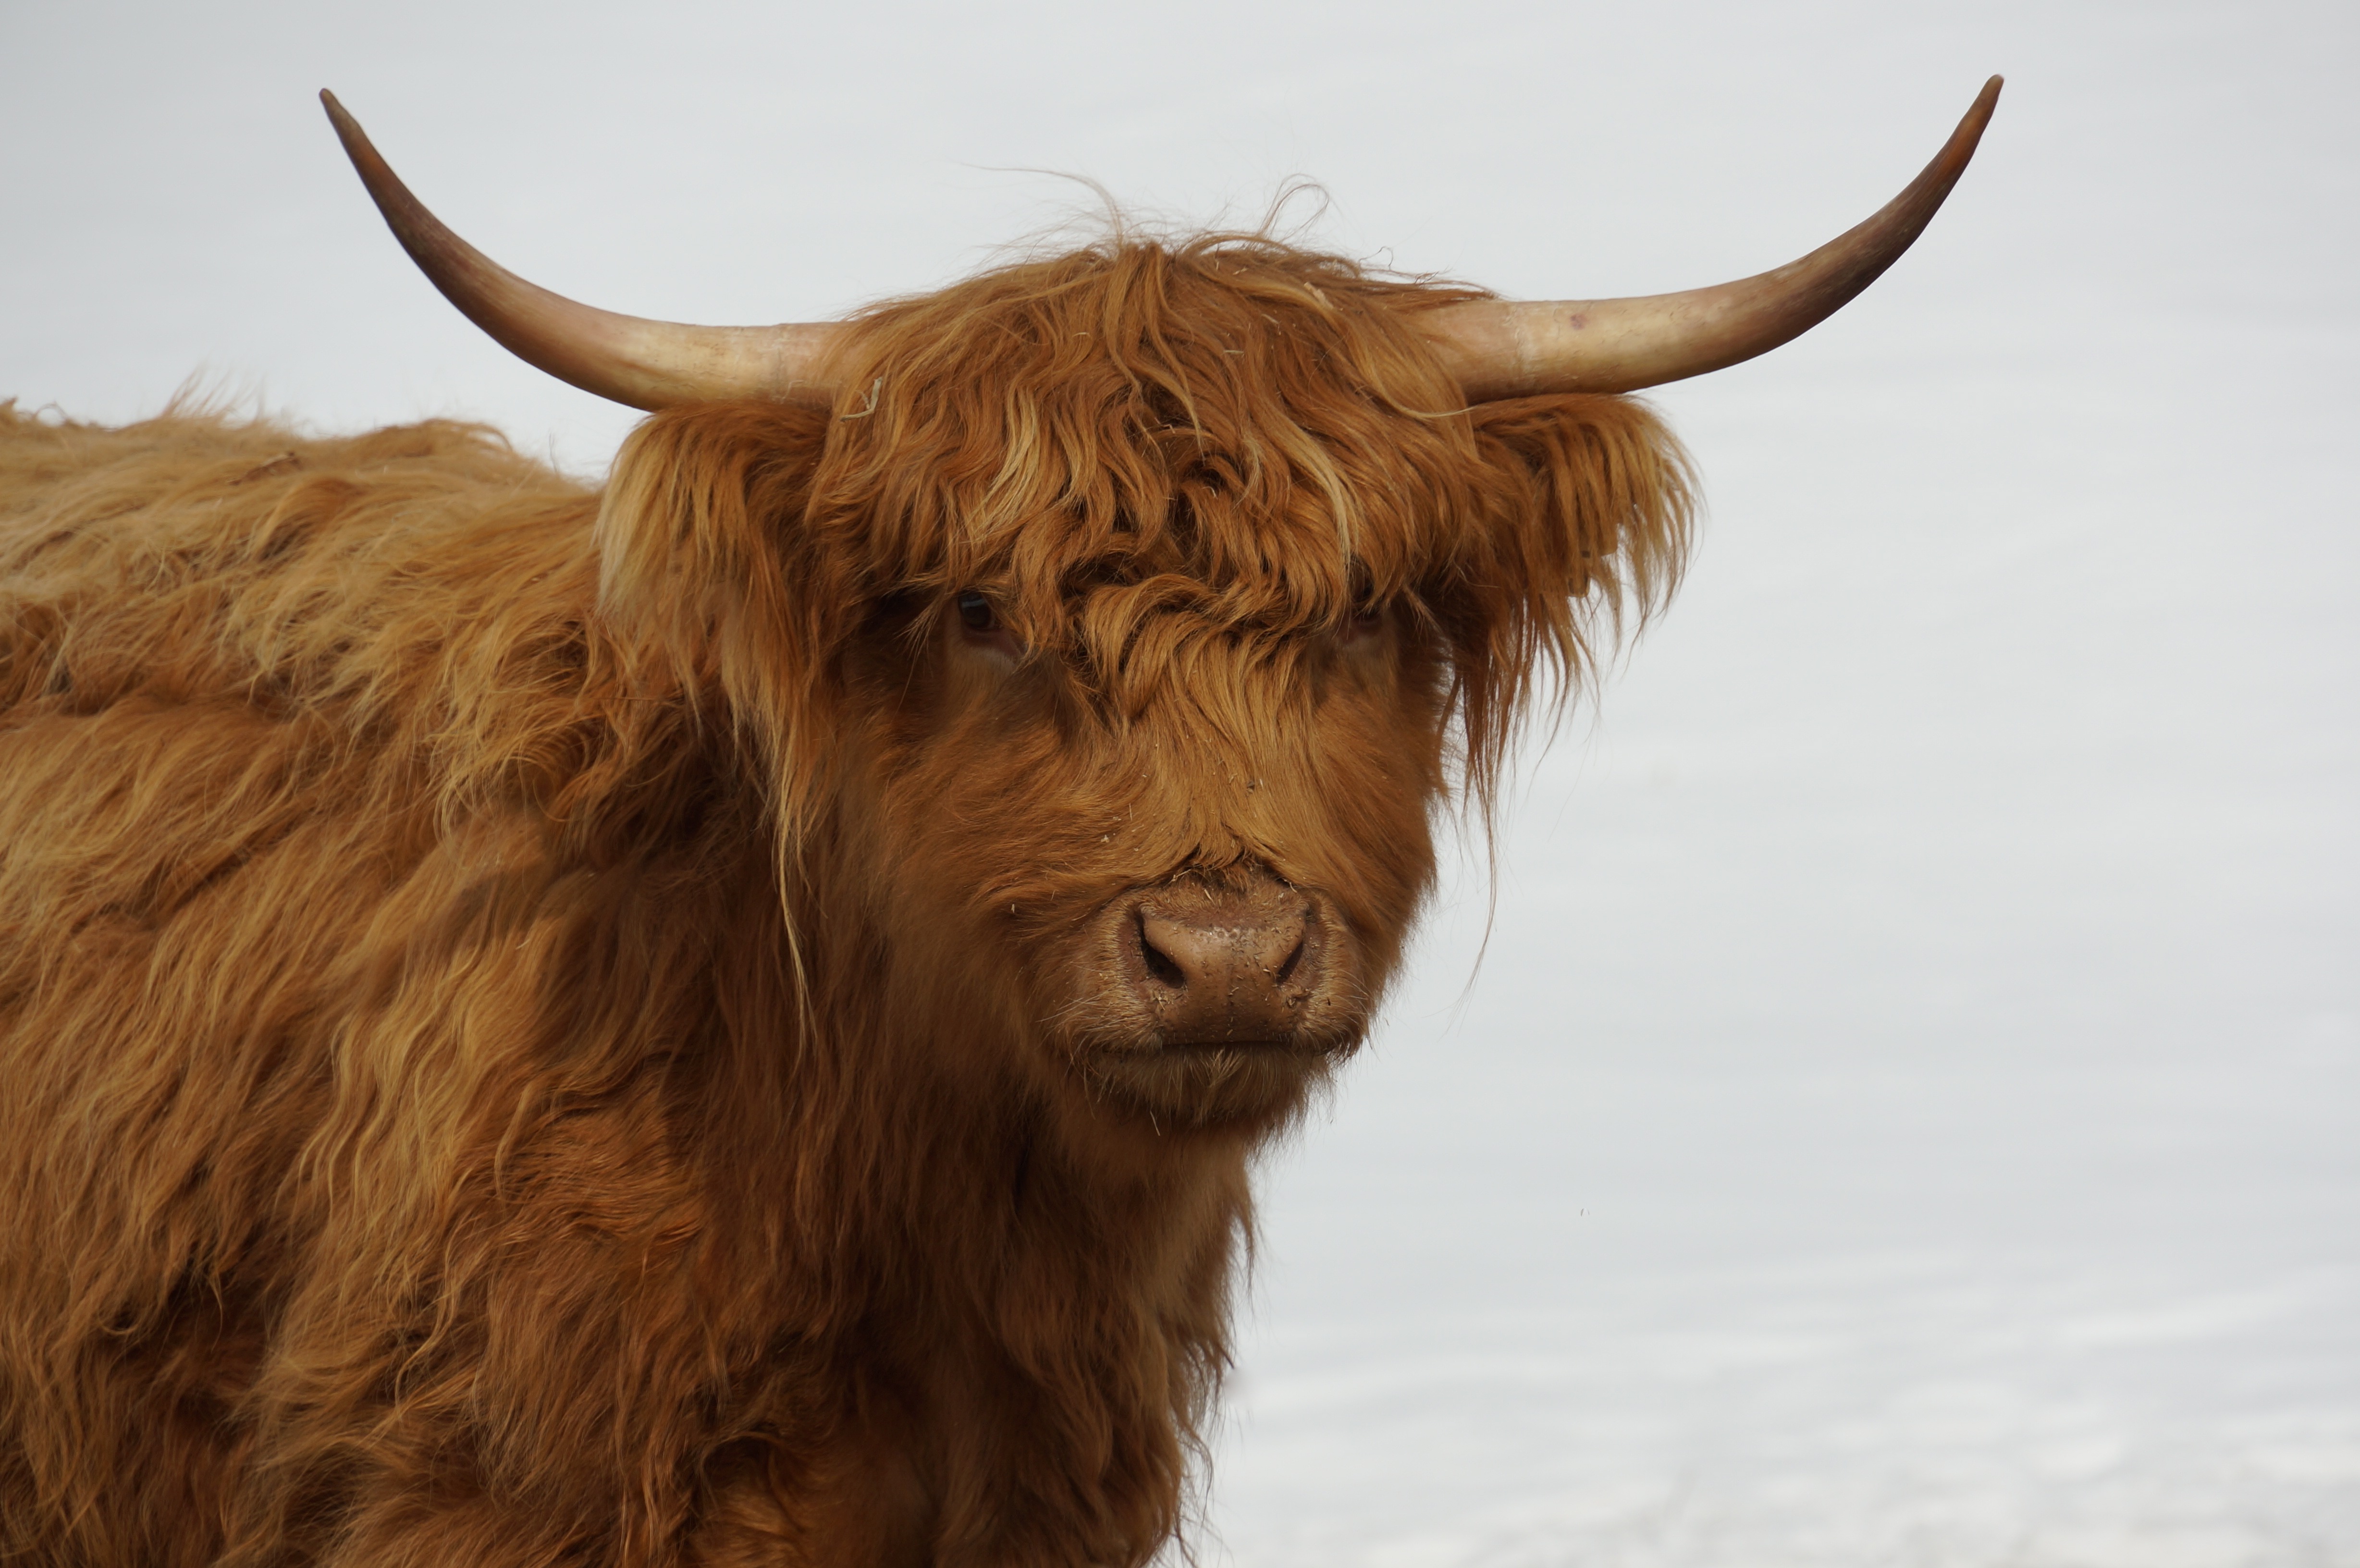
animal, horn, fur, cow, cattle, livestock, brown, mammal, mane, bovine, bull, furry, hairy, farm animal, vertebrate, colored, yak, horns, shaggy, cattle like mammal, texas longhorn, rare breed